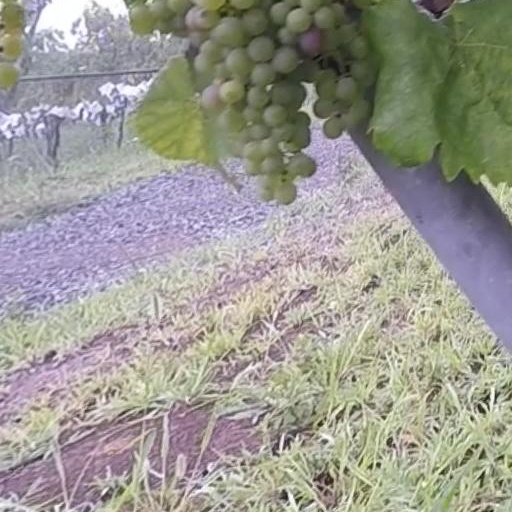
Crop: grape